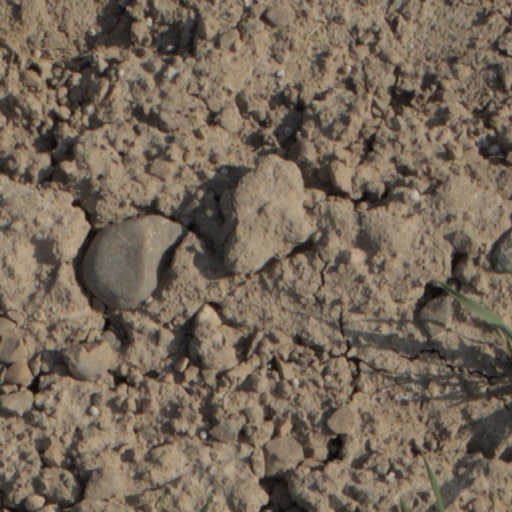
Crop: wheat